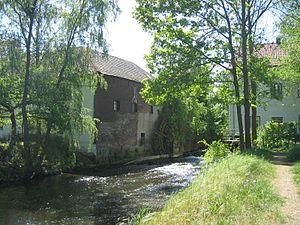
La Wurm est une rivière allemande de 57 km de long qui coule dans le land de Rhénanie-du-Nord-Westphalie. Elle est un affluent de la Roer et donc un sous-affluent de la Meuse.